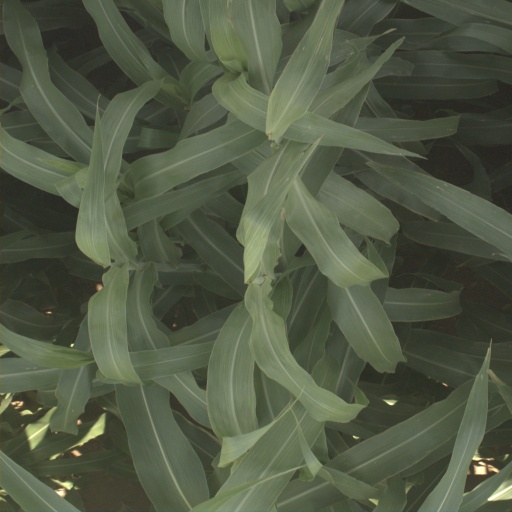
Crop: sorghum